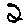
Label: 2